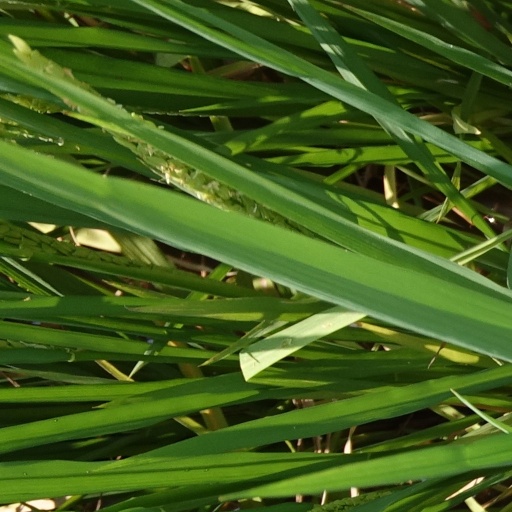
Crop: rice